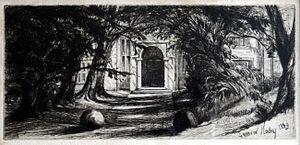
Sir Francis Seymour Haden, né le 16 septembre 1818 à Londres et mort le 1ᵉʳ juin 1910 à Alresford est un chirurgien et graveur anglais.